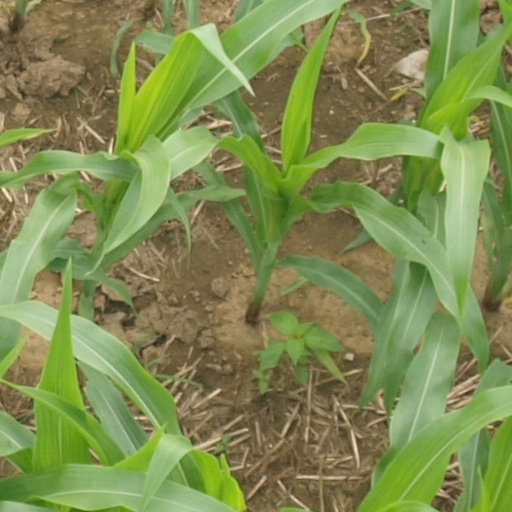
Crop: maize; corn